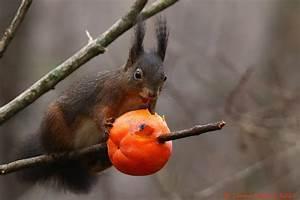
squirrel